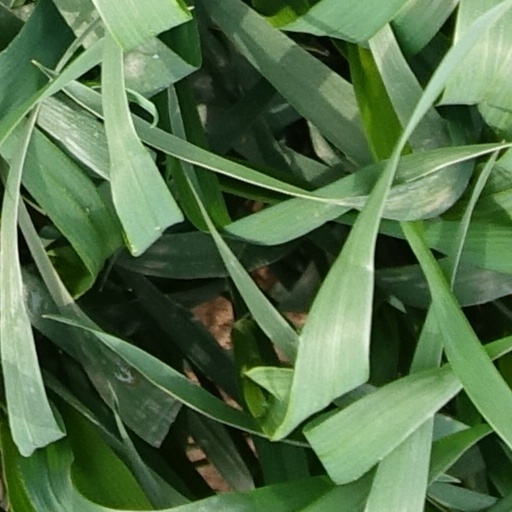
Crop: wheat